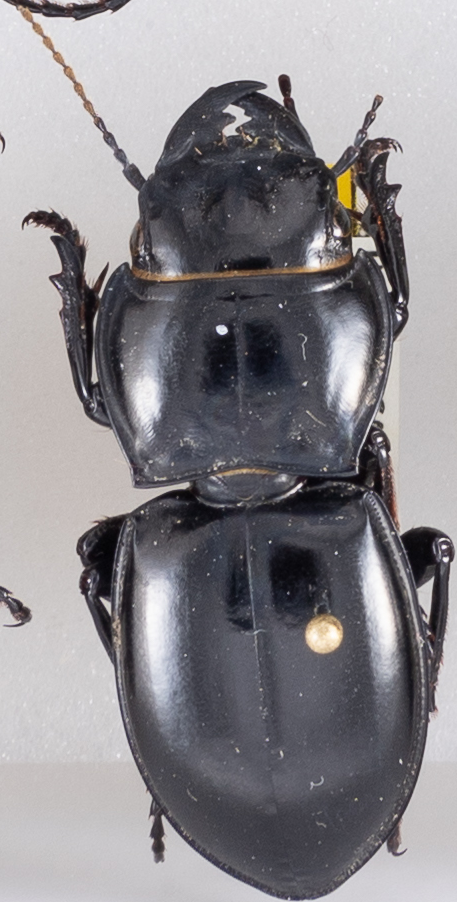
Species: Pasimachus californicus
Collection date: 2020-07-27
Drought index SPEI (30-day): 0.684
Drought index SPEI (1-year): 0.88
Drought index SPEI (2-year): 2.09